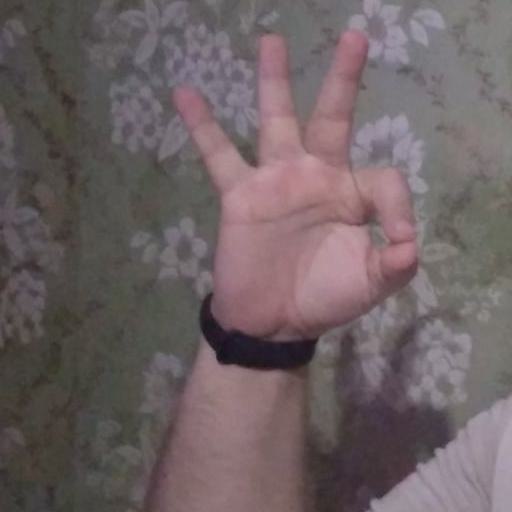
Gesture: ok